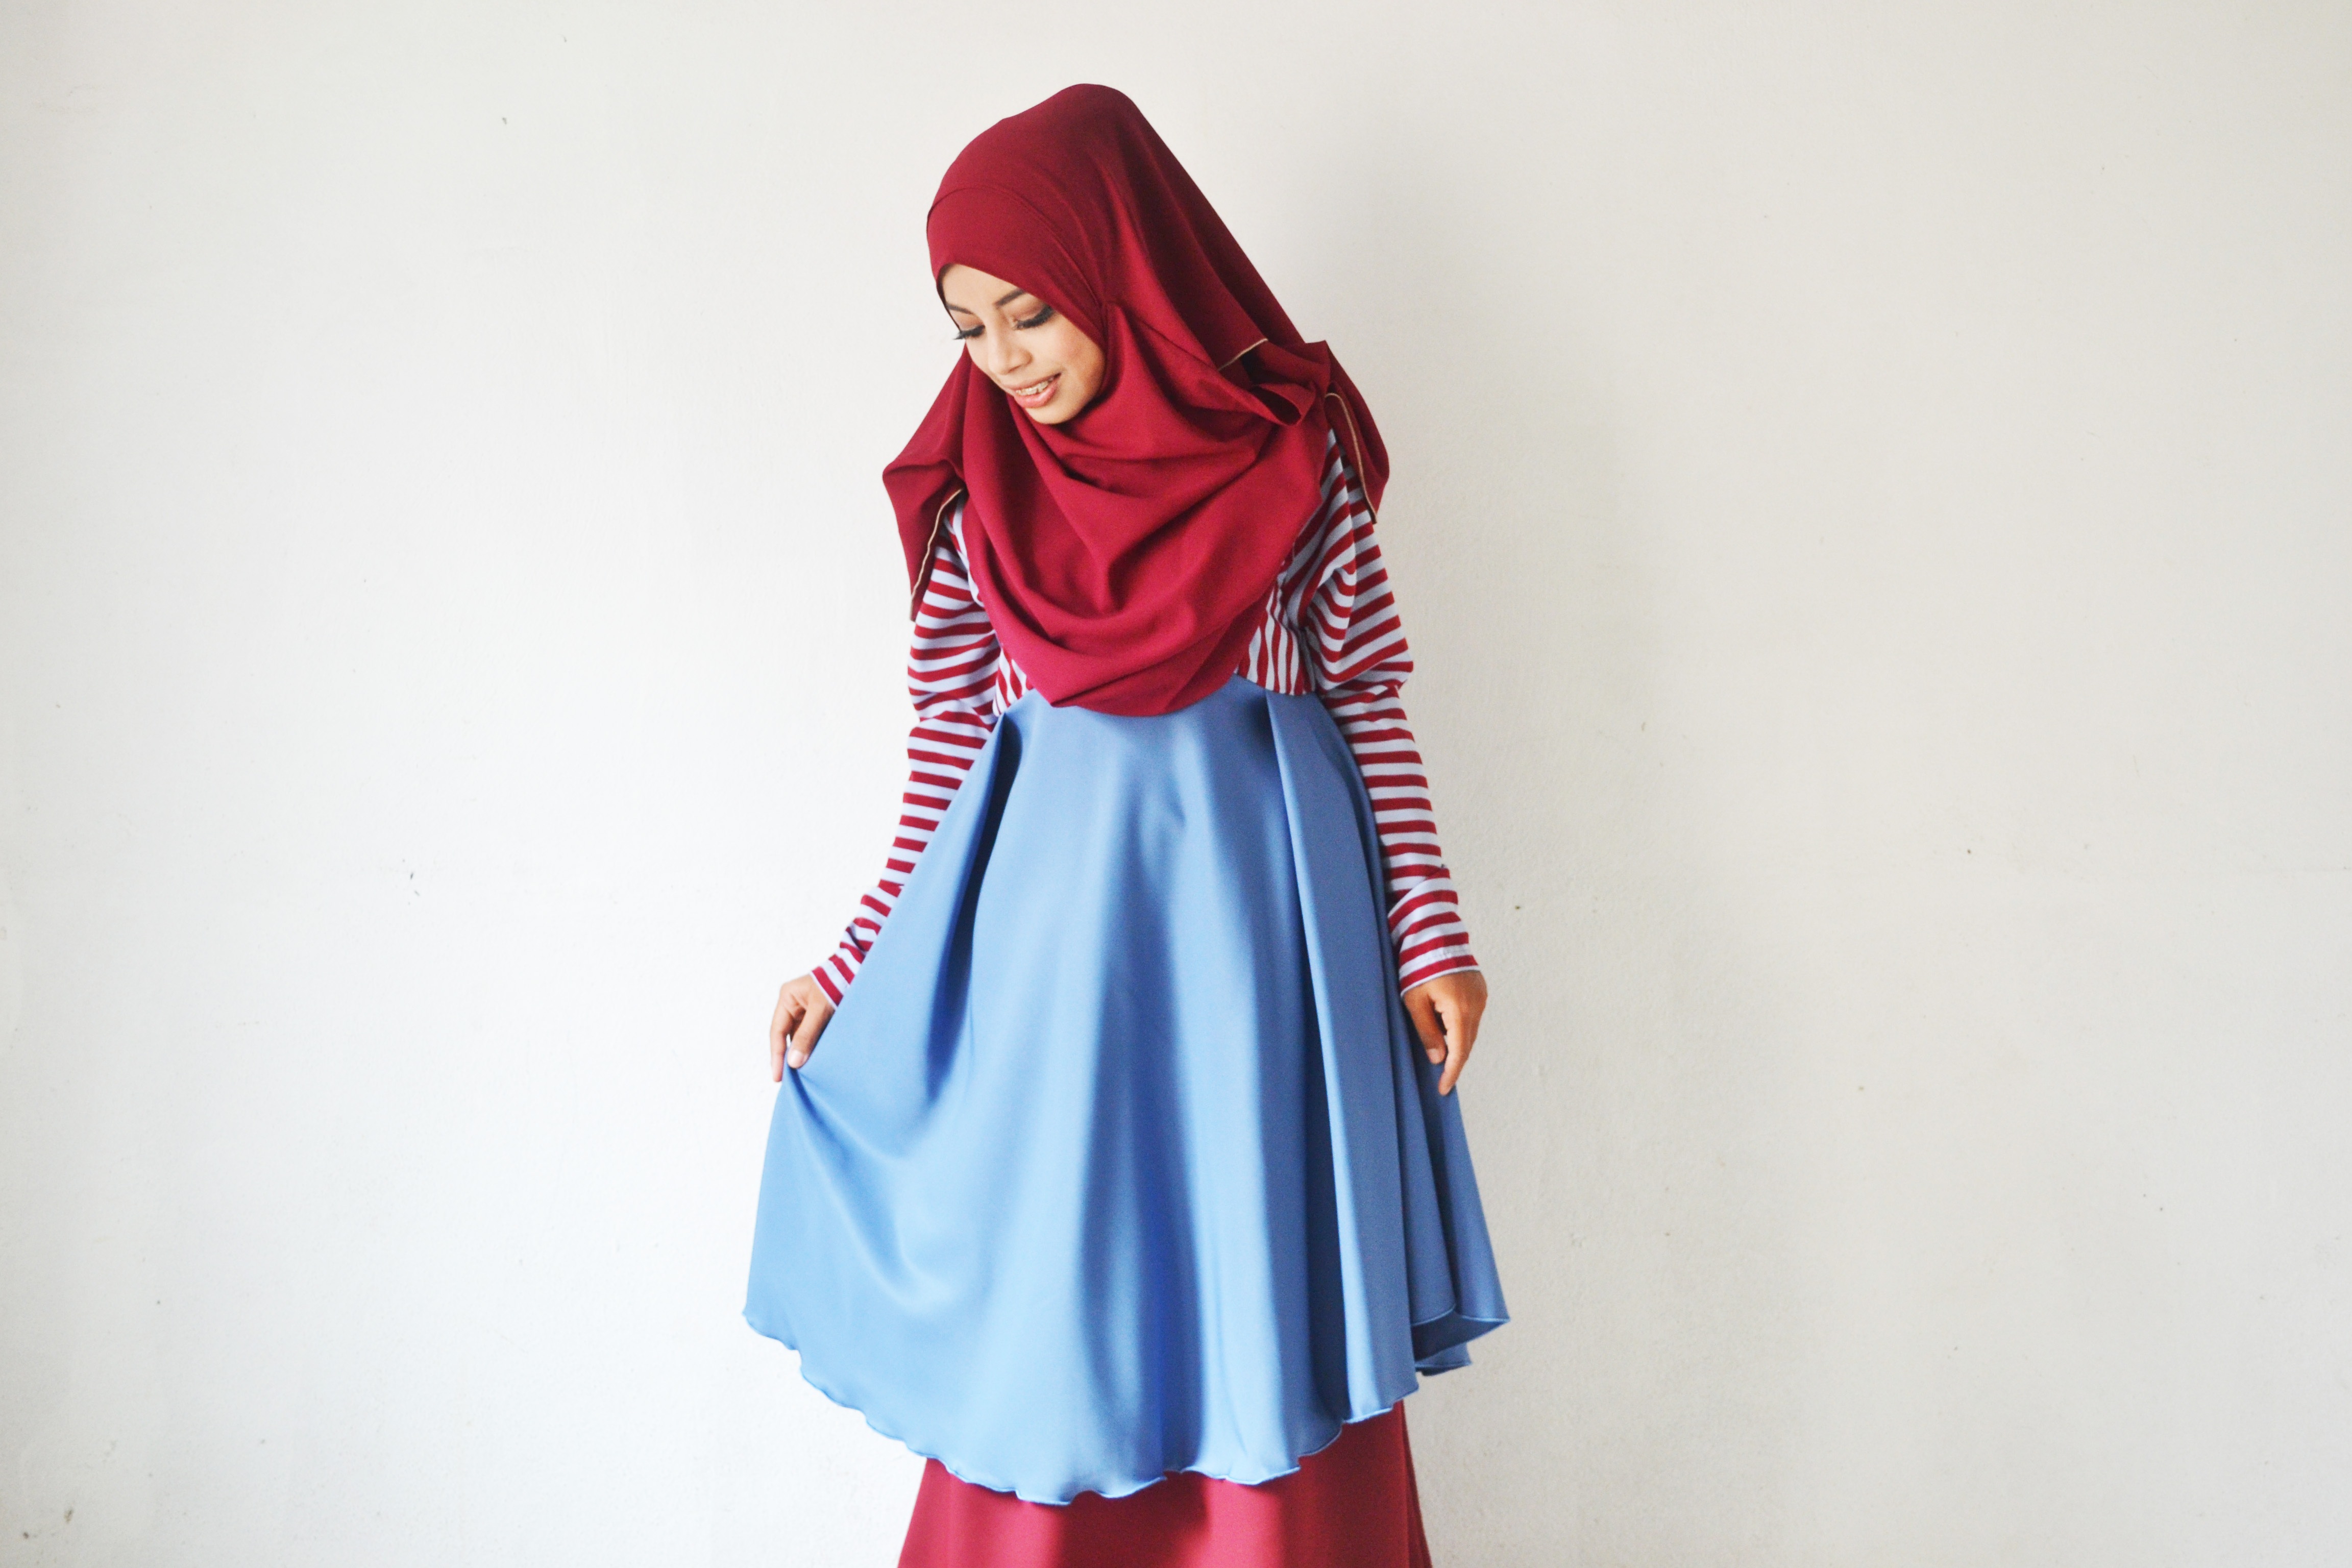
woman, fashion, clothing, outerwear, islam, hijab, costume, clothes, muslim, sleeve, ramadan